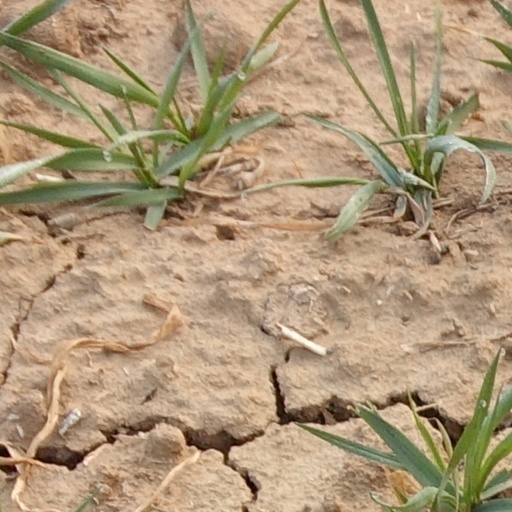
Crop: wheat